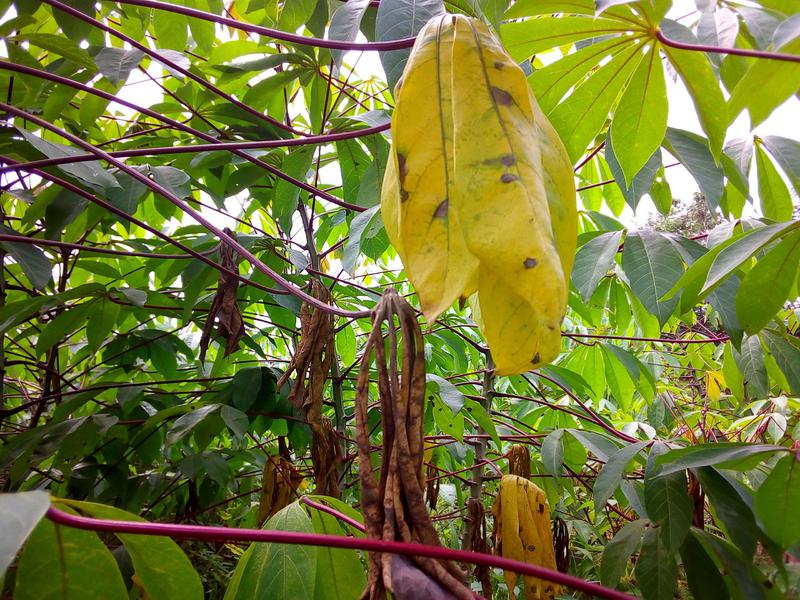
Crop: cassava
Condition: bacterial_blight